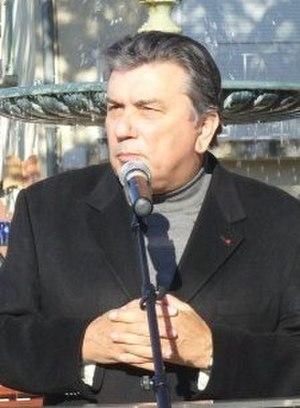
Jean-Paul Fournier, Sénateur-maire de Nîmes lors de l'inauguration de la nouvelle place Saint-Cézaire à Nîmes en décembre 2009.
Ce tableau reprend l'ensemble des maires de Nîmes, chef-lieu du Gard, ou des personnes qui ont exercé à titre provisoire la fonction de maire, depuis février 1790.
Les élections municipales ont eu lieu les 23 et 30 mars 2014 à Nîmes.
Jean-Paul Fournier, né le 16 octobre 1945 à Génolhac, est un chef d'entreprise et homme politique français.